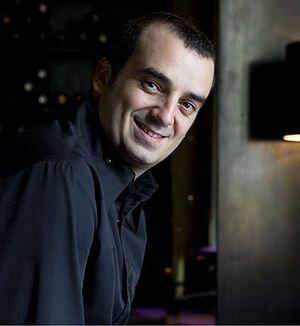
Chef cuisinier étoilé
Romain Fornell est un chef cuisinier français né le 27 décembre 1976 à Toulouse dans la région Midi-Pyrénées.